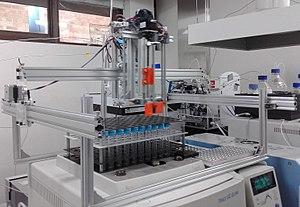
Un passeur d'échantillons est un appareil couplé à un instrument d'analyse et qui lui fournit périodiquement des échantillons pour analyse.